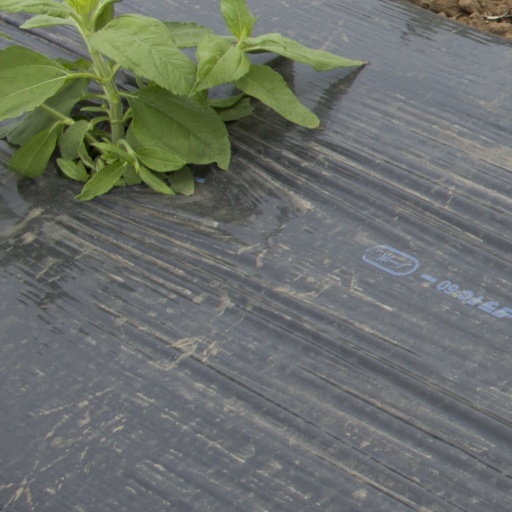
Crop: Jerusalem artichoke